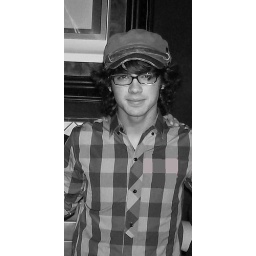
cute joe in glasses